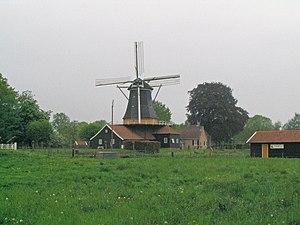
Cet article recense les moulins à vent de la province d'Overijssel, aux Pays-Bas.